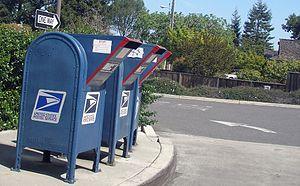
Un drive ou service au volant, ou point-retrait, est un établissement fournissant un service permettant aux consommateurs d'être servis tout en restant dans leur voiture. Initialement proposé dans le cadre de la restauration rapide, ce service est généralement désigné par « drive » ou « drive-in » en Belgique et en France, et « service à l'auto » au Québec.